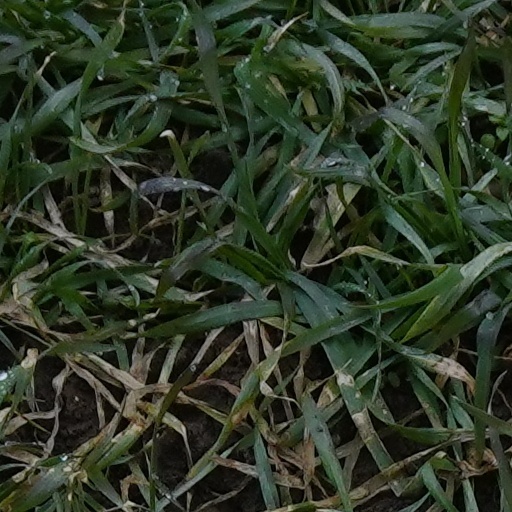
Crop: wheat